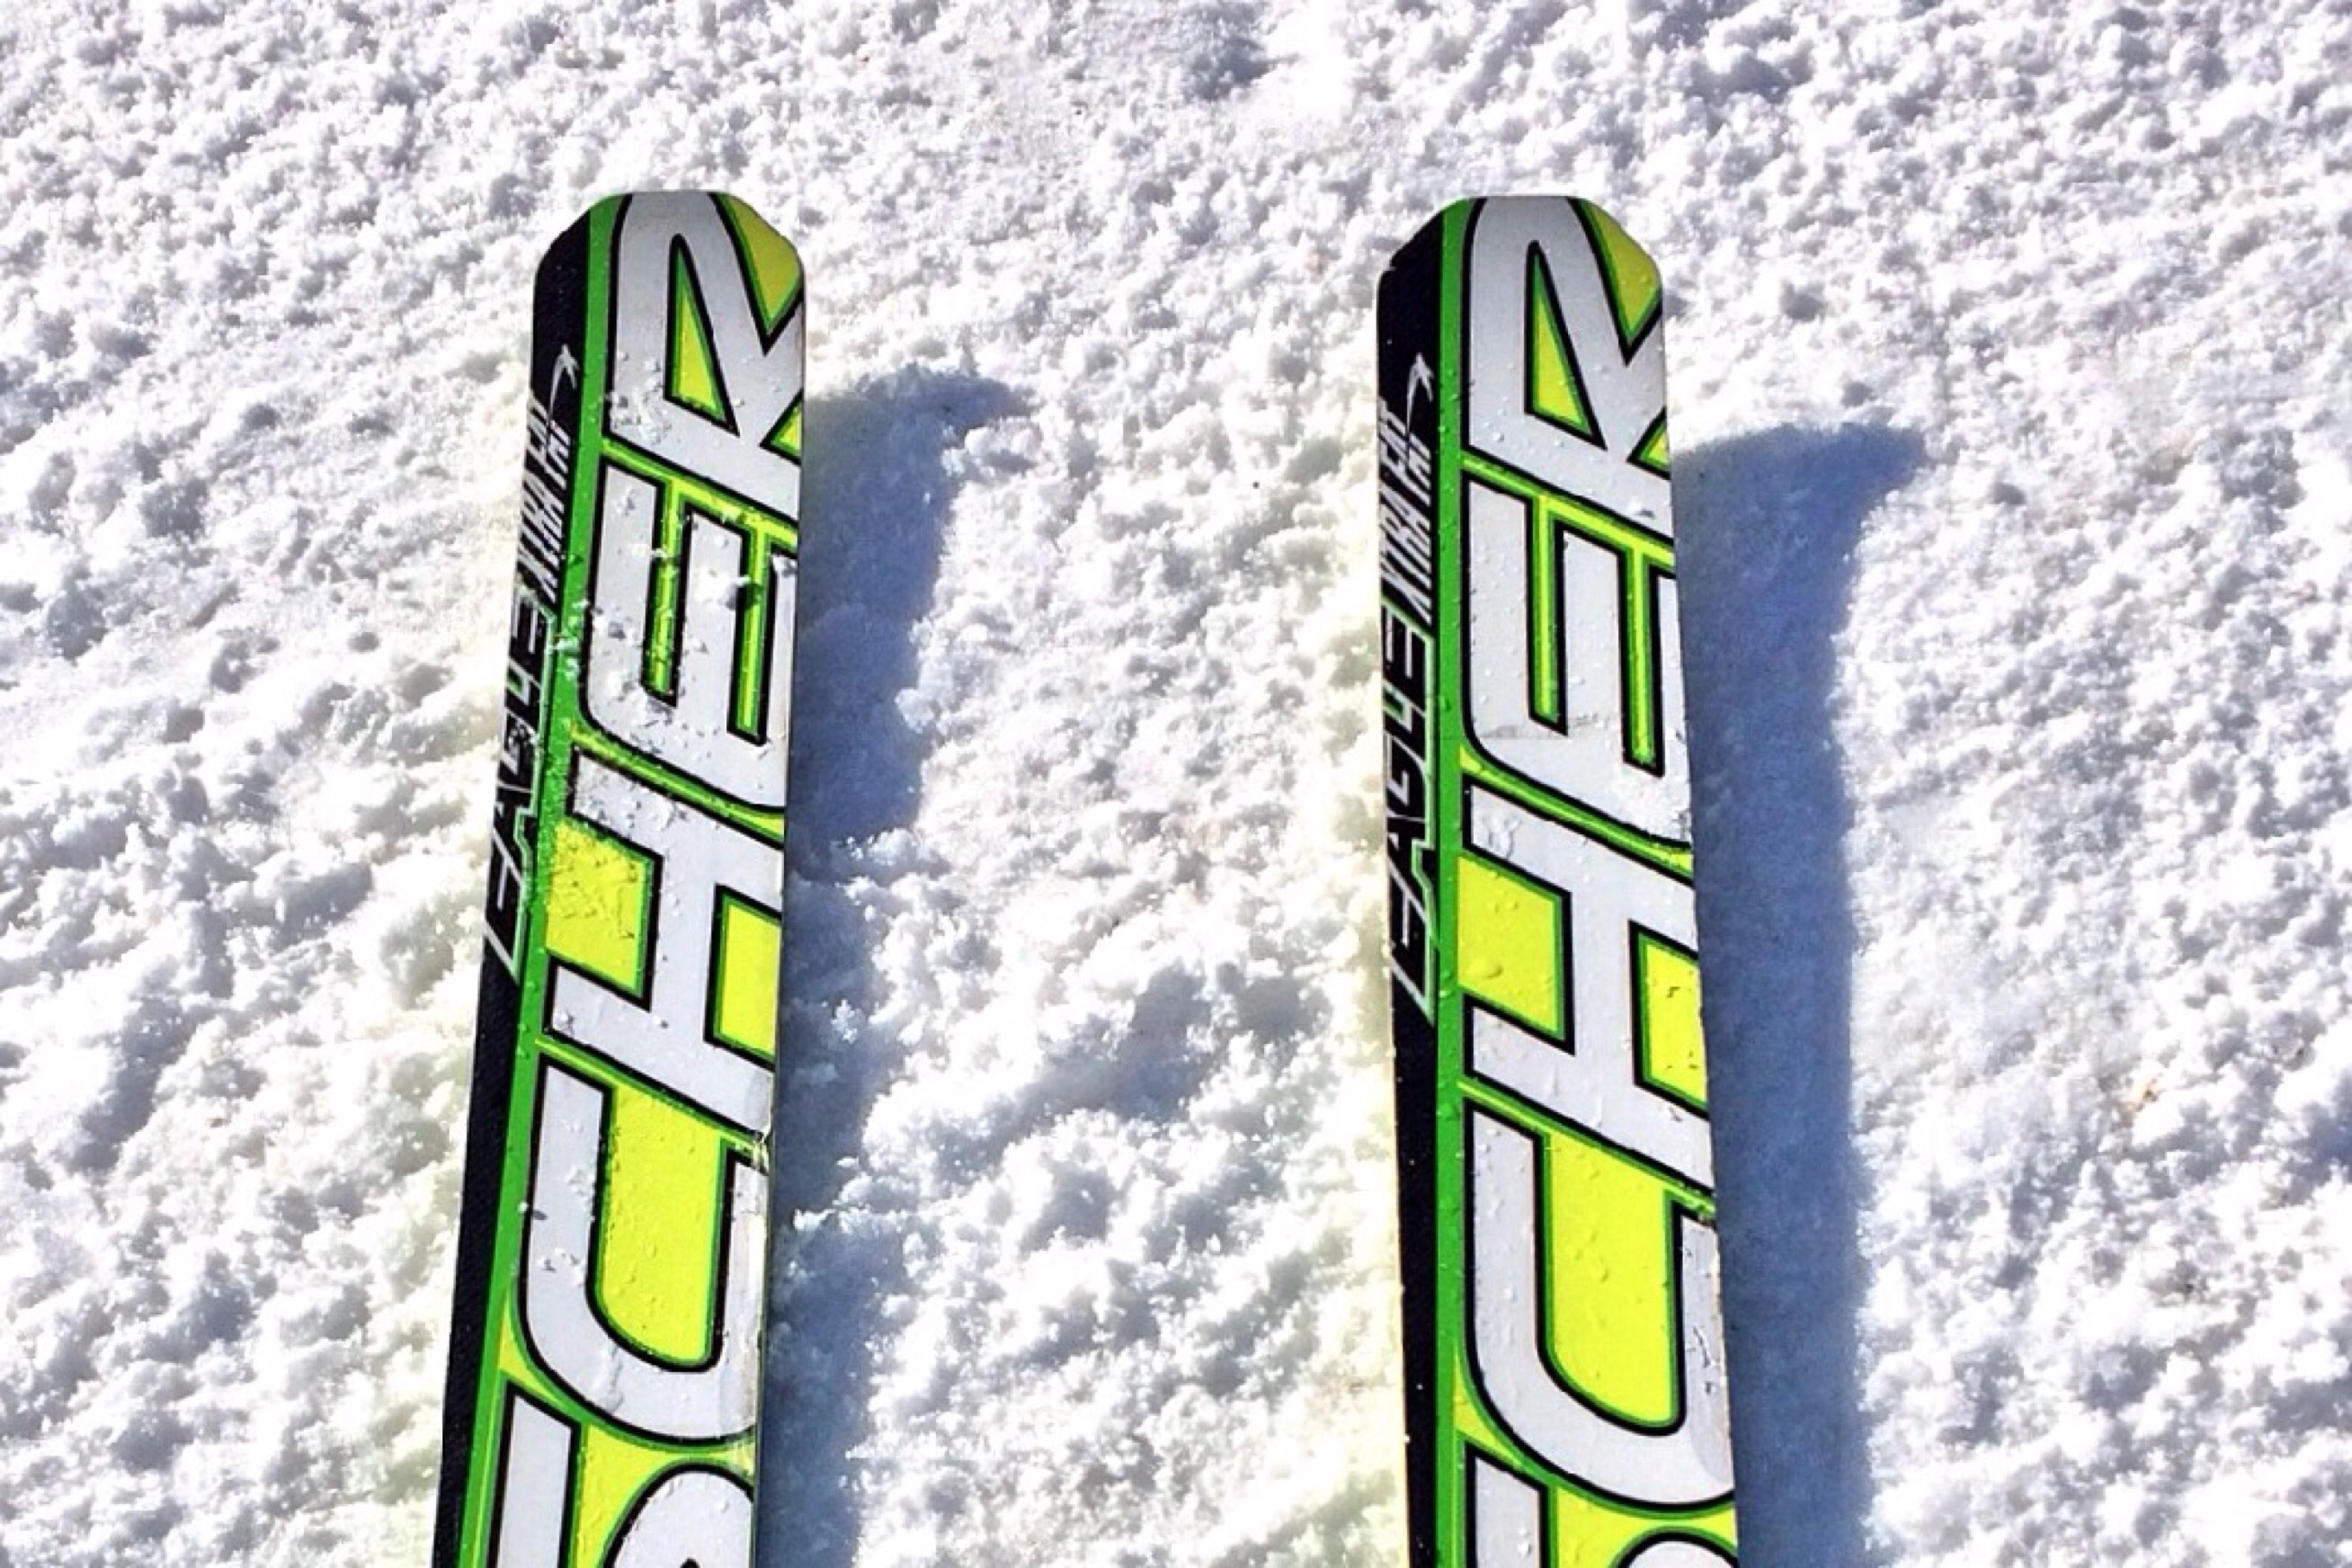
snow, winter, sport, number, advertising, jump, banner, action, street sign, extreme, snowboard, speed, skiing, sports equipment, font, outdoors, ski, fast, skier, dangerous, ski jumping